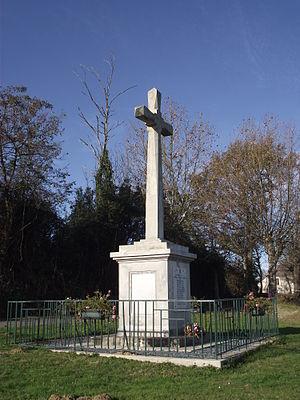
Monument aux morts de Luc (Hautes-Pyrénées, France)
Les monuments aux morts de la guerre 1914-1918 peuvent être surmontés d'éléments symbolisant :
Luc est une commune française située dans le département des Hautes-Pyrénées, en région Occitanie.